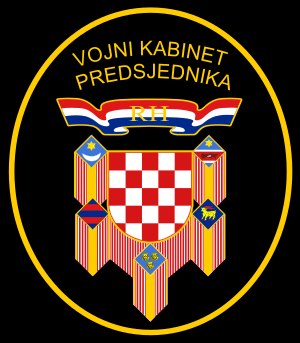
Kroatiens præsidenter
Præsidentembedets emblem
Dette er en liste over Kroatiens præsidenter.